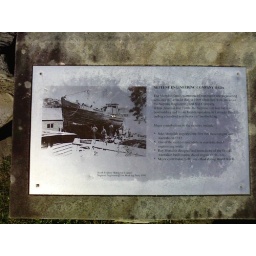
Neptune Engineering Company (circa 1920) is one of the ship building company based in Lavender Bay, North Sydney.